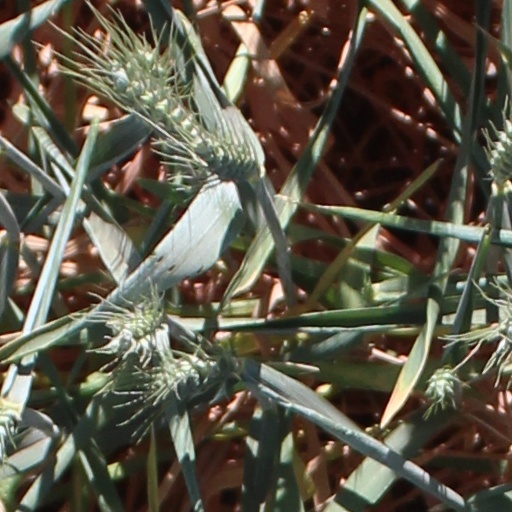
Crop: wheat